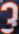
Number: 3